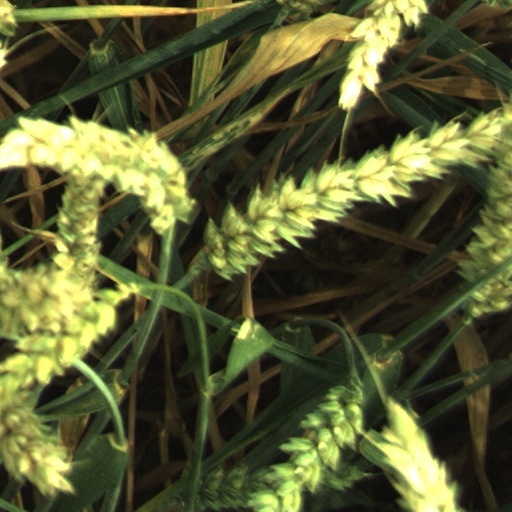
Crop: wheat